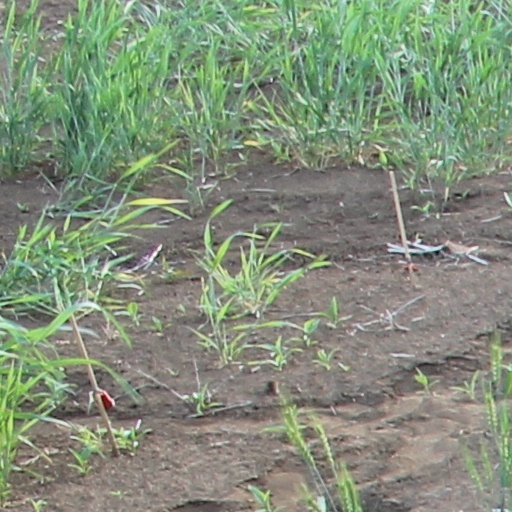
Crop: wheat